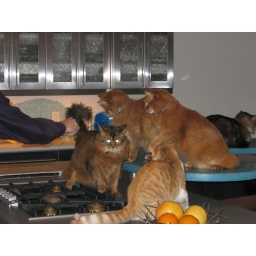
cat party in the kitchen